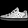
Label: Sneaker